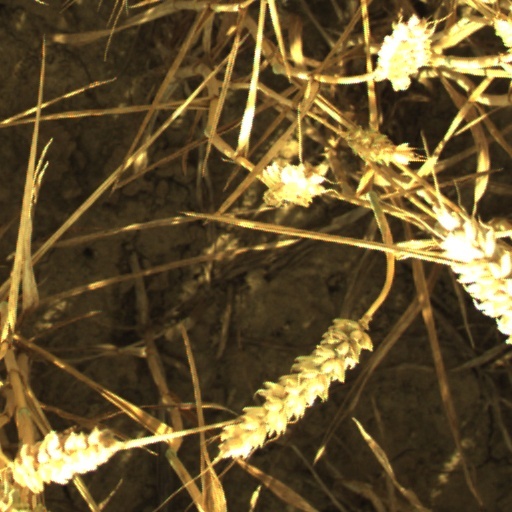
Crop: wheat